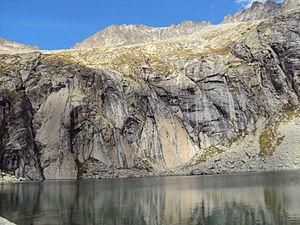
Le pic Russell est le dernier sommet de la crête la plus élevée des Pyrénées aragonaises, qui compte du nord-ouest au sud-est, le pic Alba, les Maladetas occidentales, le pic de la Maladeta, le pic Maudit, le pic d'Enmedio, le pic de Coronas, l'Aneto, le pic des Tempêtes, le Margalida et enfin le pic Russell.